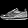
Label: Sneaker